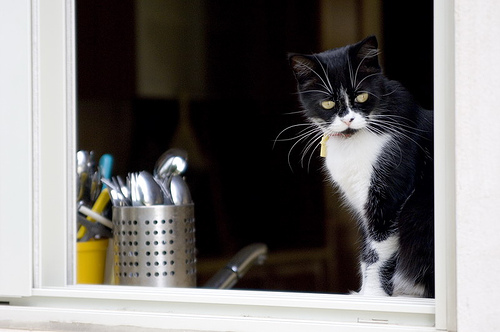
user: Given an image and a question. Answer the question in a short answer. Question: What breed of cat is shown? Short Answer:
assistant: tuxedo